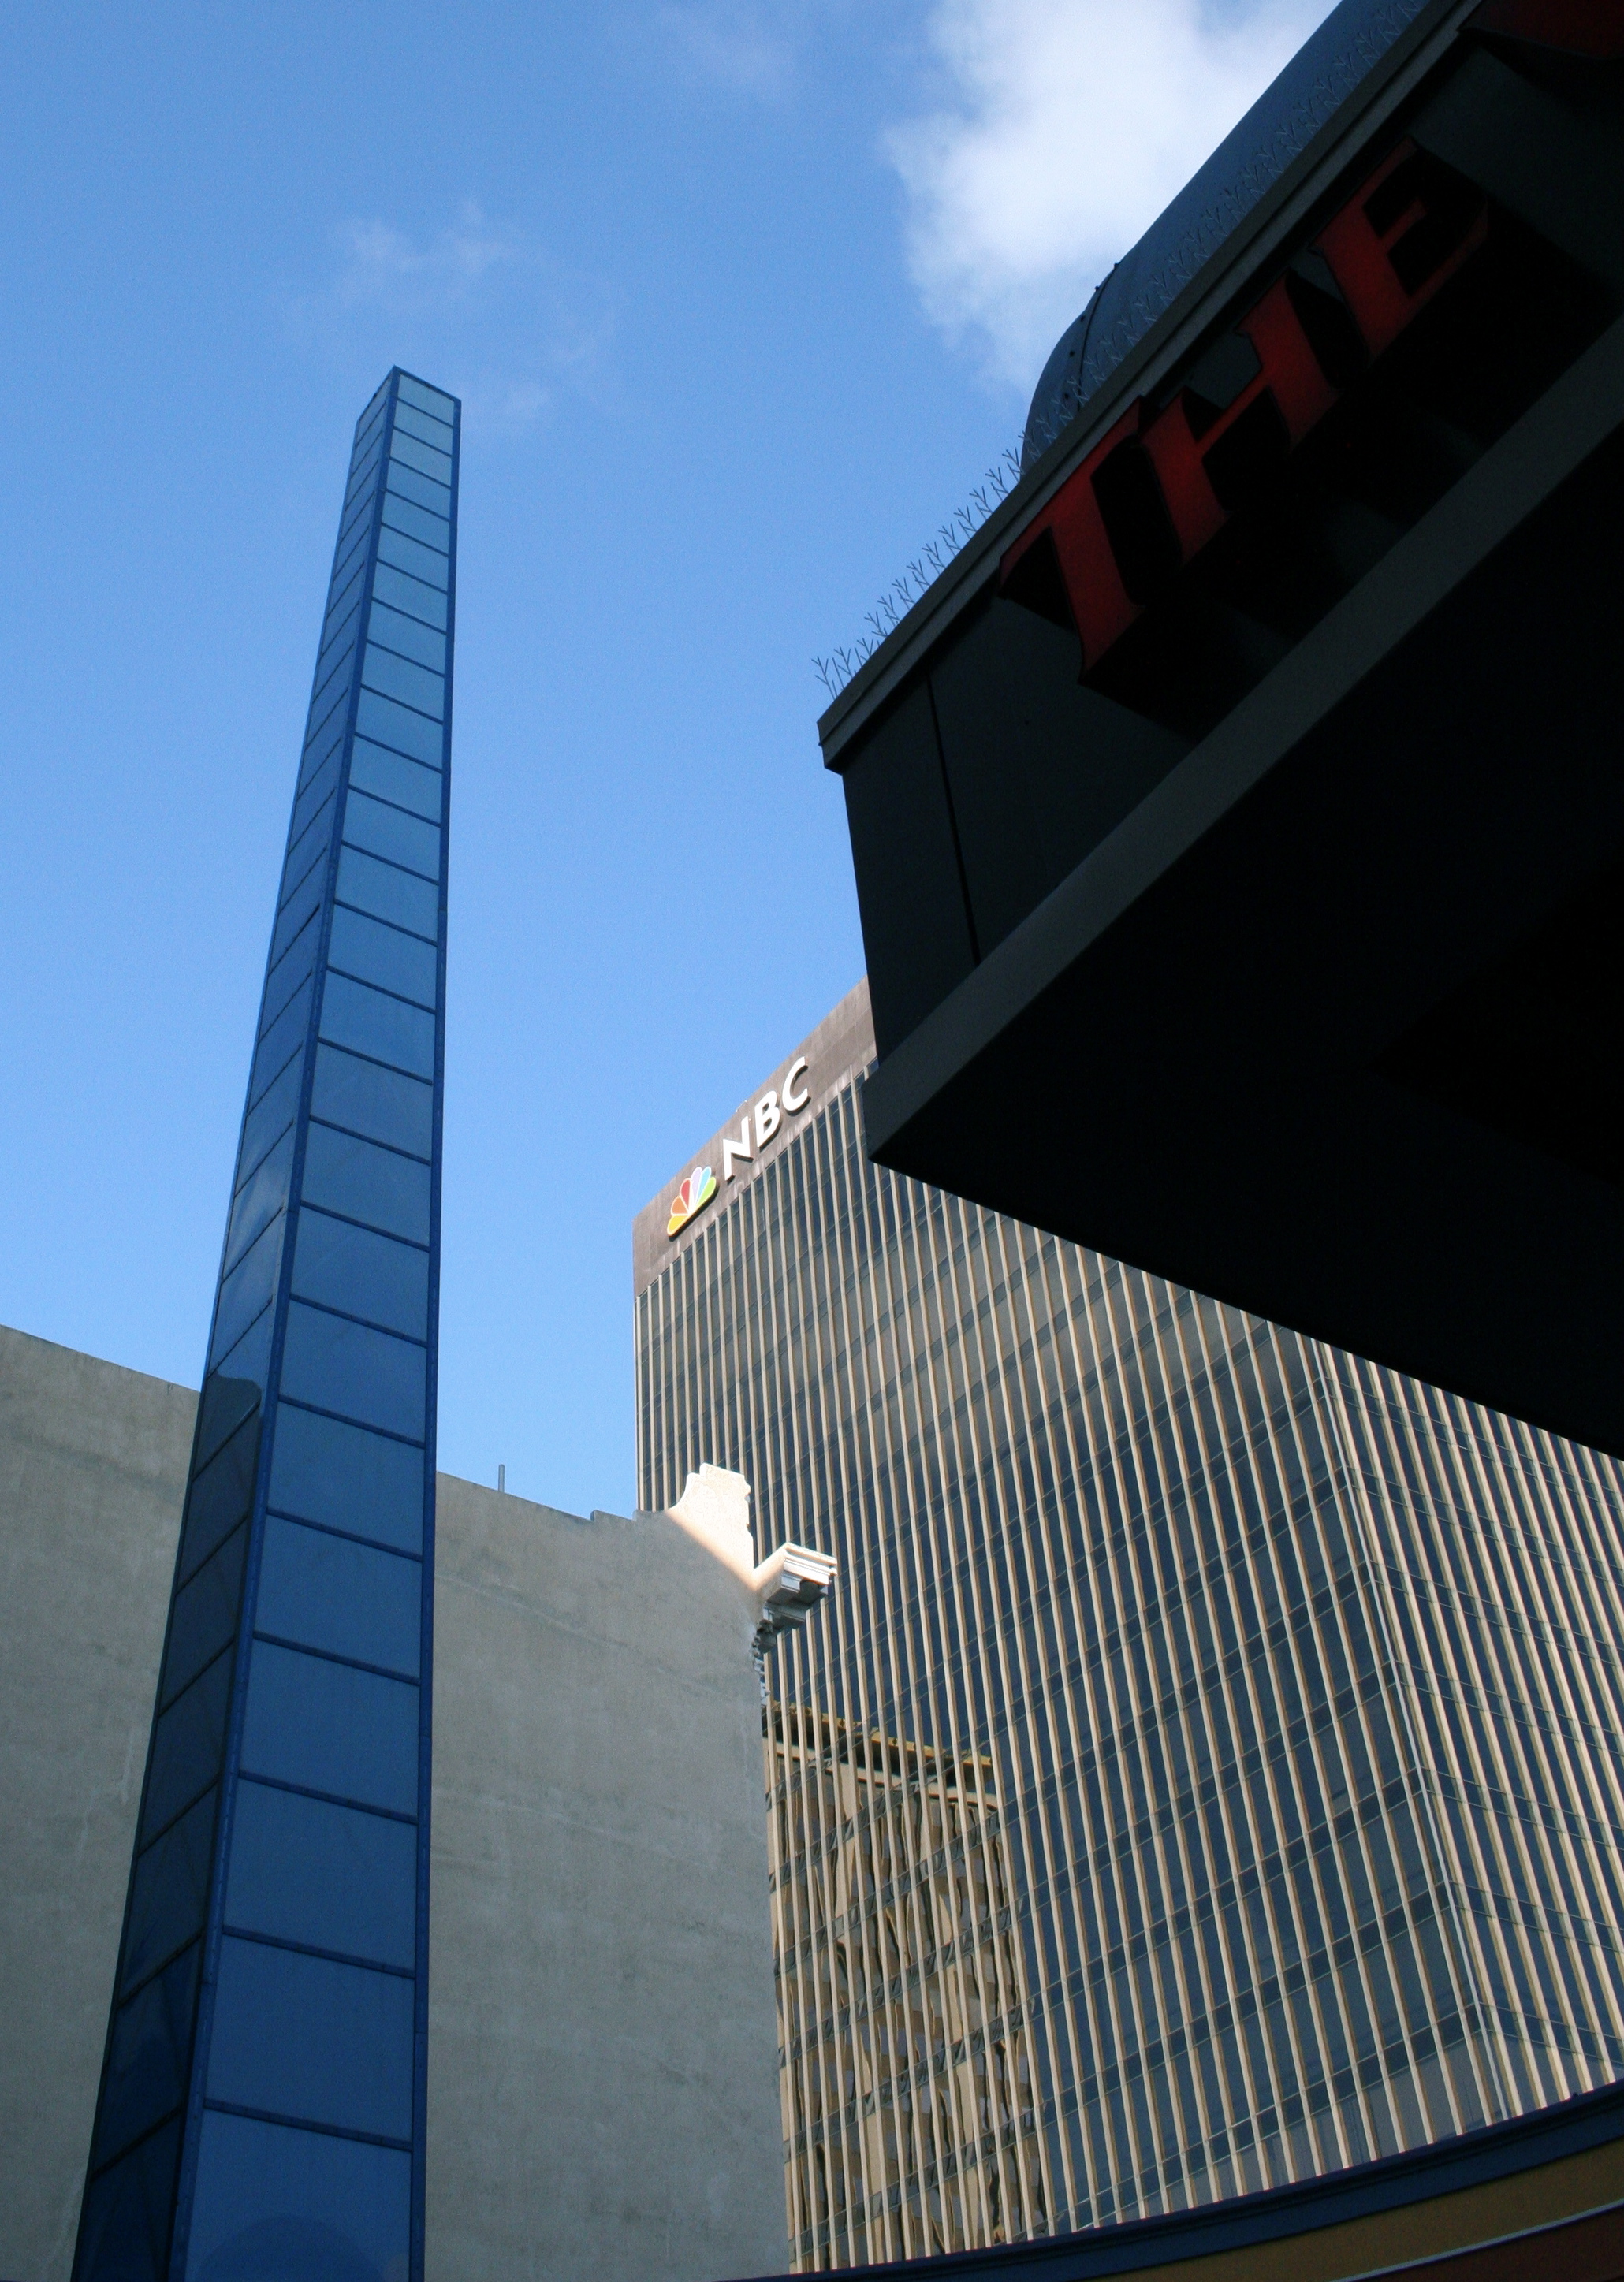
architecture, skyscraper, downtown, tower, landmark, facade, blue, tower block, fishtacos, eli06